Eldora, Iowa

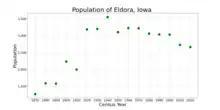
The population of Eldora, Iowa from US census data

As of the census of 2020, there were 2,663 people, 1,096 households, and 632 families residing in the city. The population density was 622.0 inhabitants per square mile (240.2/km). There were 1,276 housing units at an average density of 298.1 per square mile (115.1/km). The racial makeup of the city was 89.6% White, 2.3% Black or African American, 0.2% Native American, 0.8% Asian, 0.1% Pacific Islander, 1.7% from other races and 5.3% from two or more races. Hispanic or Latino persons of any race comprised 3.6% of the population.